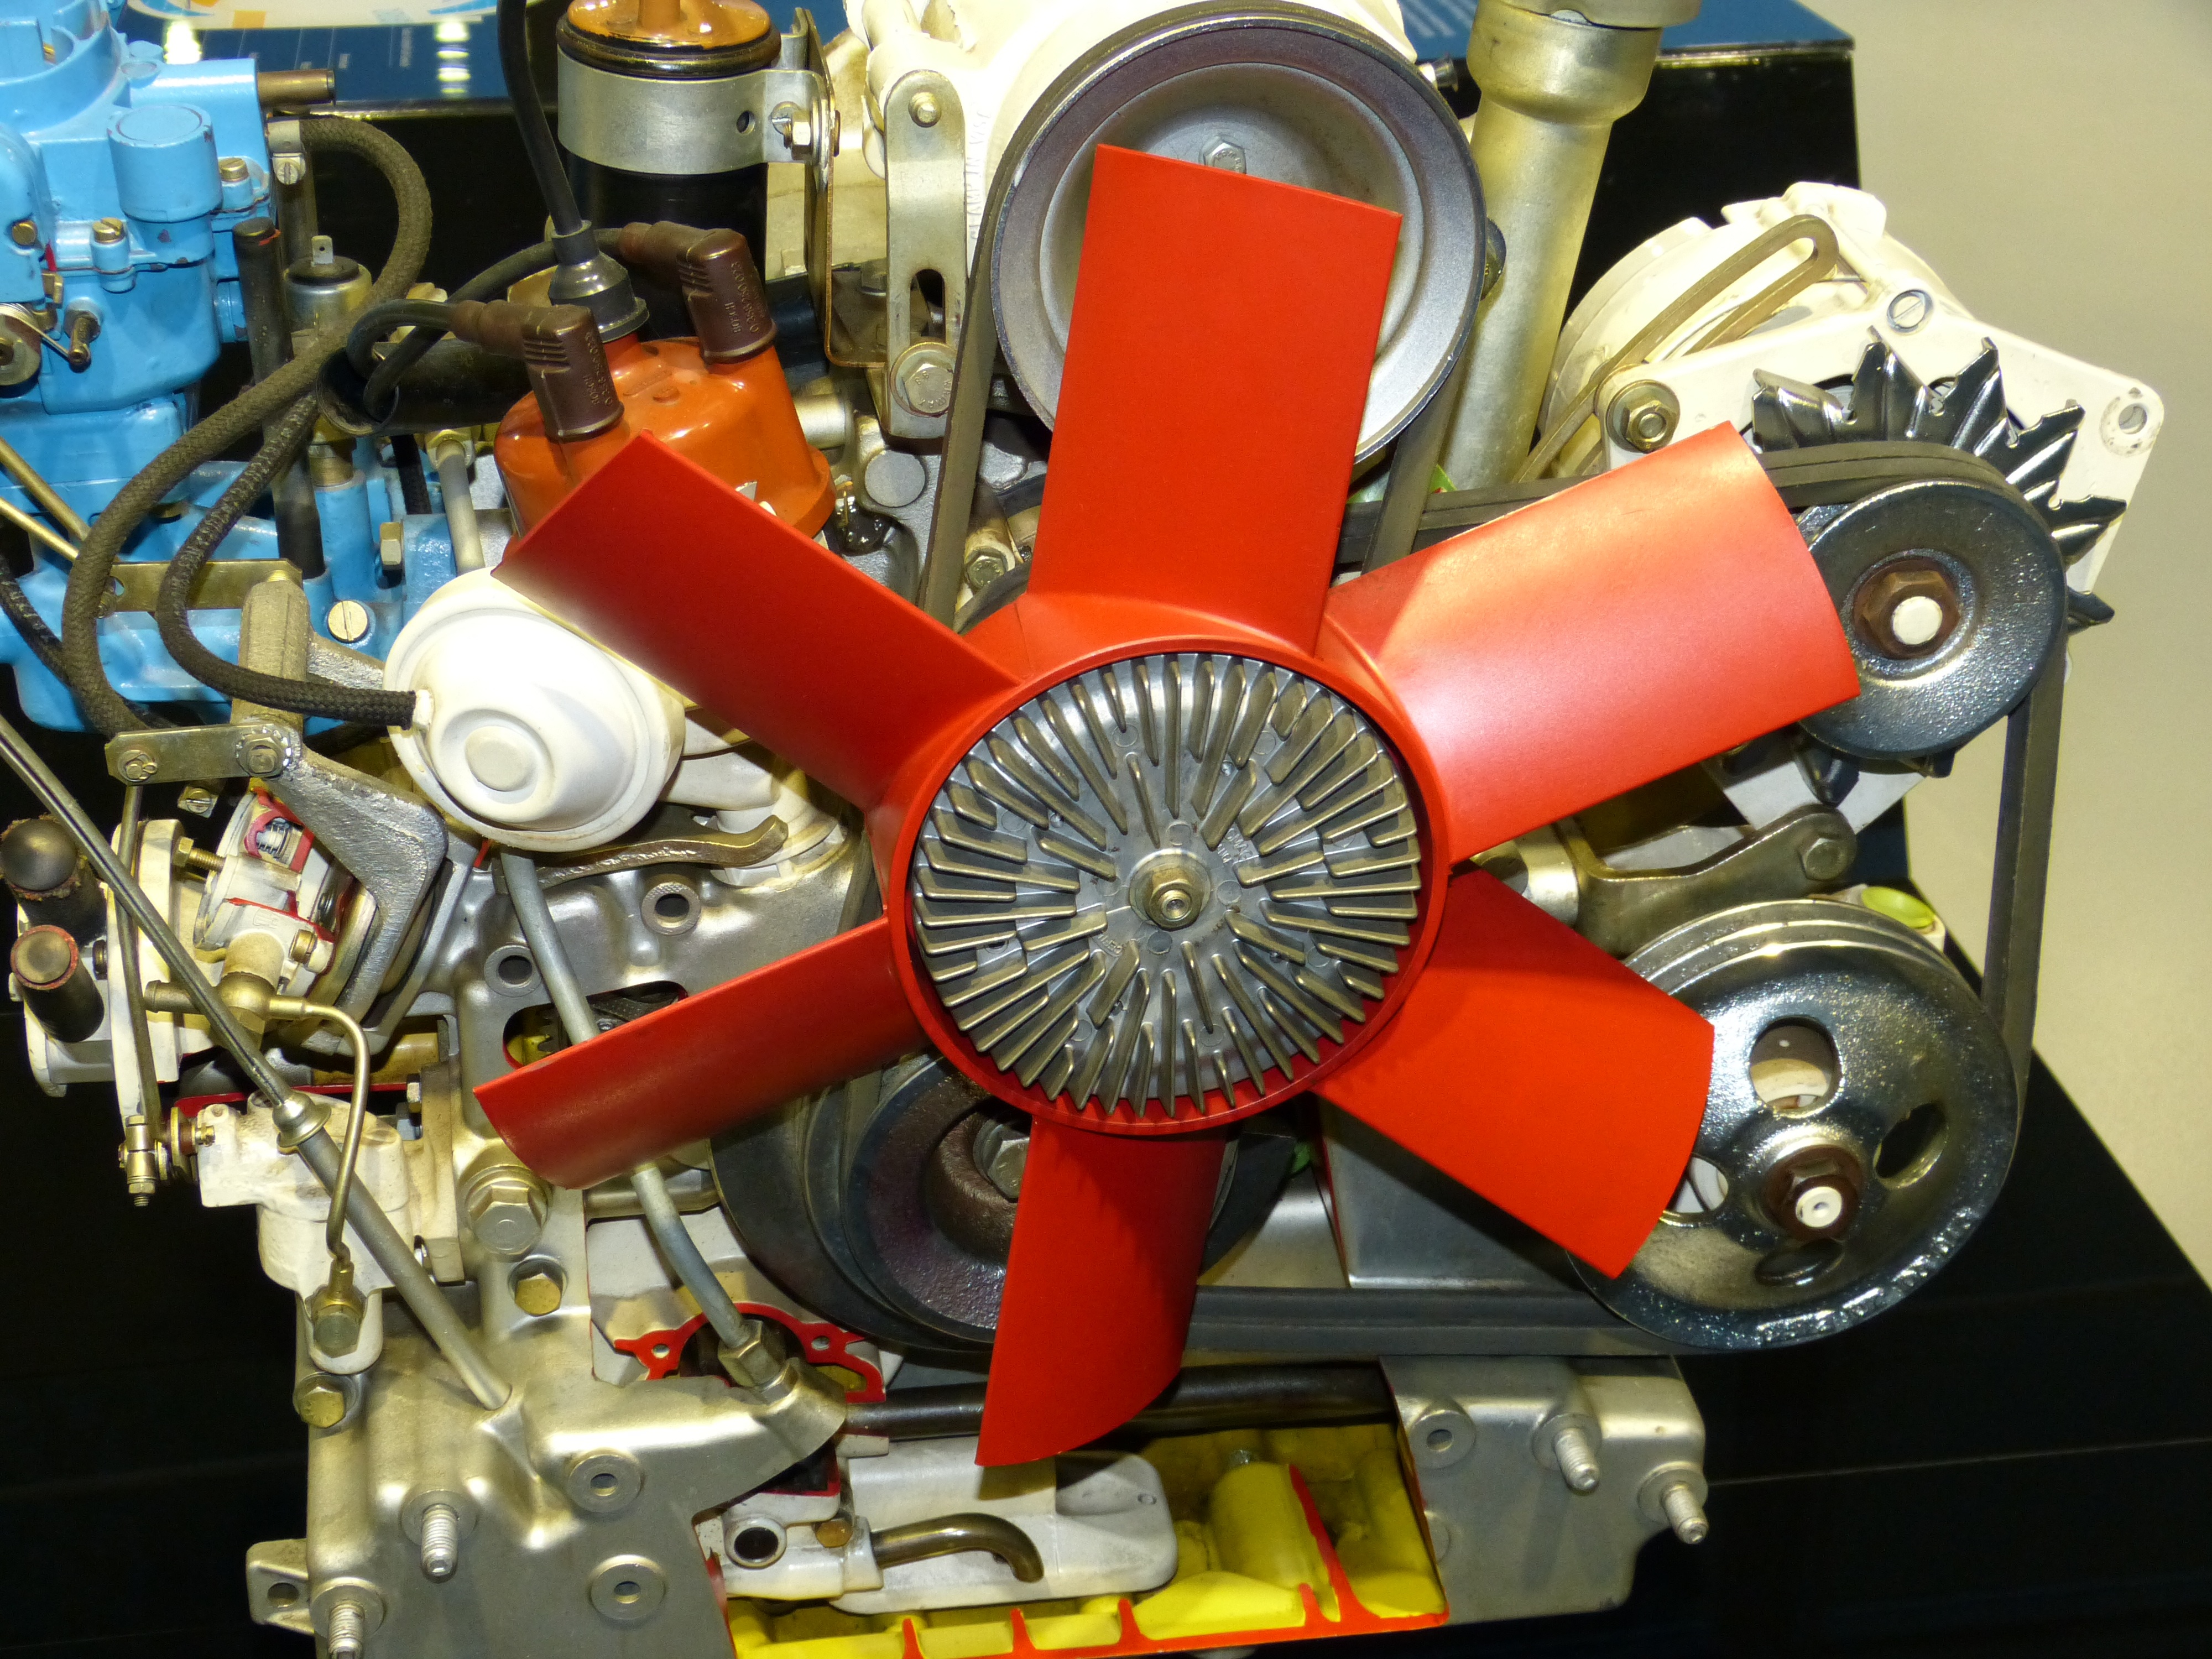
technology, car, wheel, vehicle, motorcycle, drive, auto, machine, close up, engine, motor, propeller, dare, pkw, transmission, metallic, cooling, cooler, mechanics, passengers cars, auto part, automobile make, aircraft engine, automotive engine part